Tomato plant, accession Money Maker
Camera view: tilt-top (135 deg); turntable rotation: 60 degrees
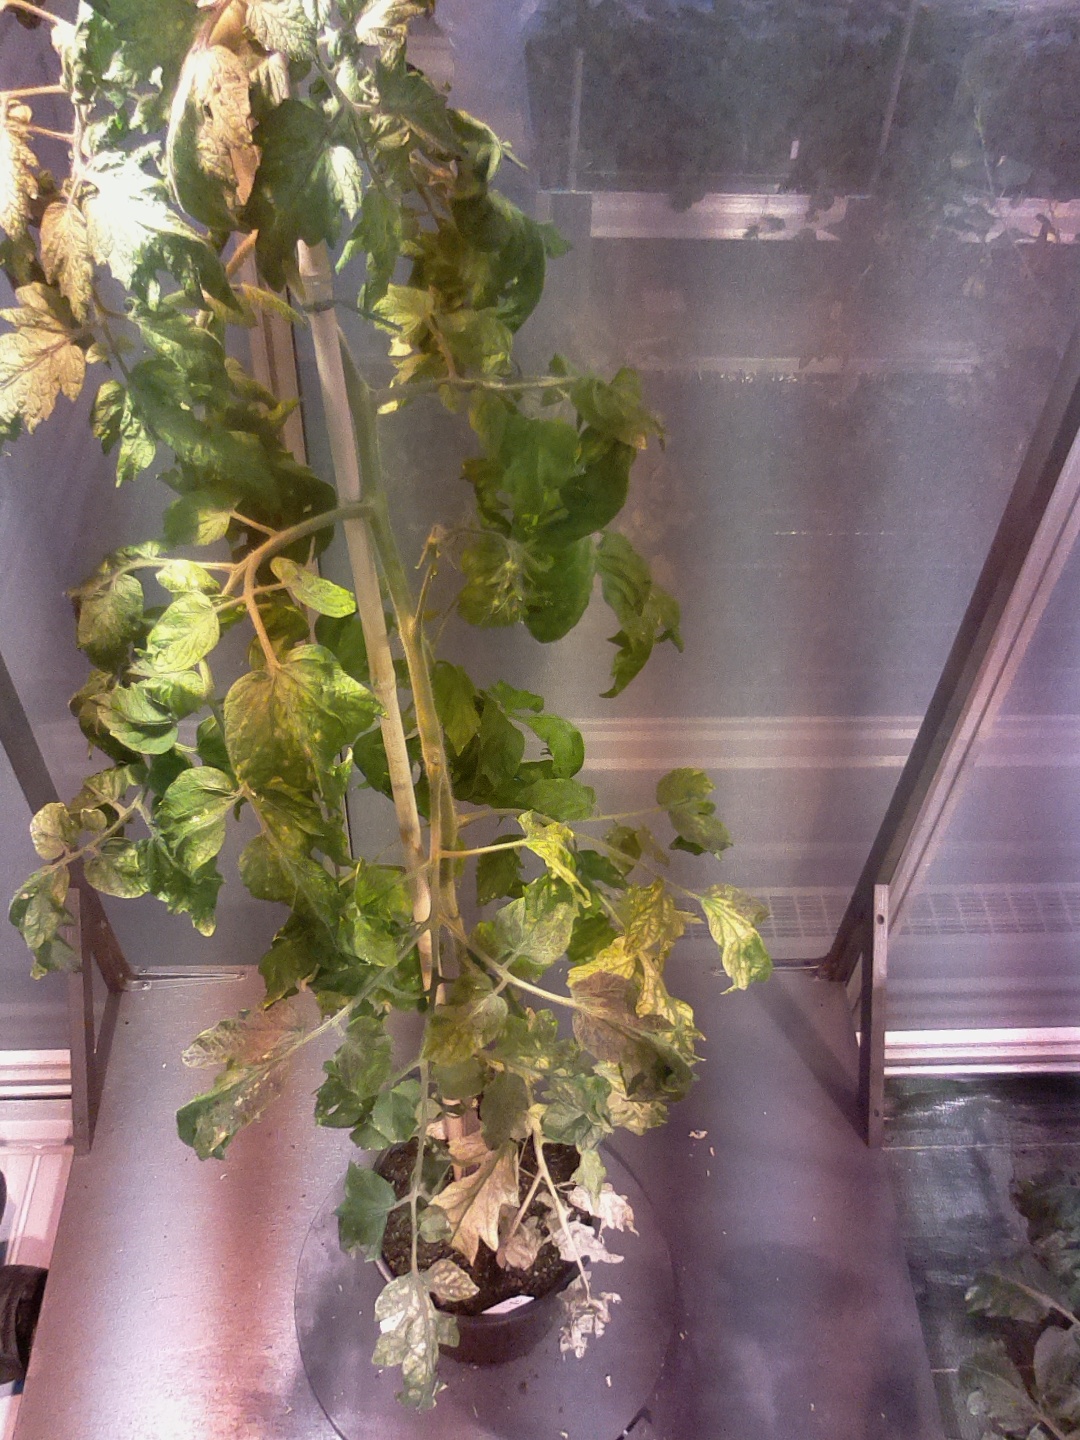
BBCH growth stage 71: 10%-20% of final fruit size